Girard Avenue

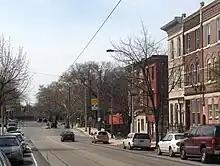
Girard Avenue seen from 30th Street and looking west to Fairmount Park

Girard Avenue is a major commercial and residential street in Philadelphia. For most of its length it runs east–west, but at Frankford Avenue it makes a 135-degree turn north. Parts of the road are signed as U.S. Route 13 and U.S. Route 30.